Hebridean terrane

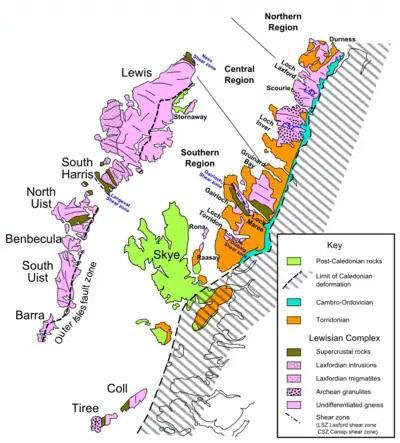
Geological map of the Hebridean Terrane

The Hebridean terrane is one of the terranes that form part of the Caledonian orogenic belt in northwest Scotland. Its boundary with the neighbouring Northern Highland terrane is formed by the Moine Thrust Belt. The basement is formed by Archaean and Paleoproterozoic gneisses of the Lewisian complex, unconformably overlain by the Neoproterozoic Torridonian sediments, which in turn are unconformably overlain by a sequence of Cambro–Ordovician sediments. It formed part of the Laurentian foreland during the Caledonian continental collision.